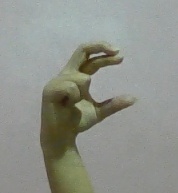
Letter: thal